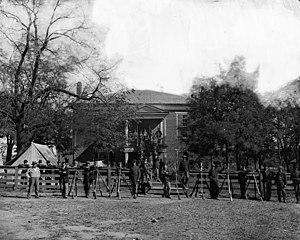
James Gwyn, né le 24 novembre 1828 à Derry et mort le 17 juillet 1906 à Yonkers, est un officier de l'armée de l'Union pendant la guerre de Sécession. Il immigre de l'Irlande en 1846, travaillant d'abord comme magasinier à Philadelphie et plus tard en tant que commis à New York. Au début de la guerre, en 1861, il s’enrôle dans l’armée, affecté comme capitaine au 23ᵉ régiment d'infanterie de Pennsylvanie. Il prend plus tard le commandement du 118ᵉ régiment d'infanterie de Pennsylvanie. Gwyn conduit ce régiment à travers plusieurs de ses 39 combats enregistrés, y compris les engagements à Seven Pines, Fredericksburg, Shepherdstown, Five Forks et Gettysburg.
La bataille d'Appomattox est la dernière bataille de la campagne d'Appomattox pour l'Armée de Virginie du Nord du général confédéré Robert E. Lee avant qu'il ne se rende au lieutenant-général Ulysses S. Grant. La signature des documents de reddition s'est produite dans le salon de la maison possédée par Wilmer McLean dans l'après-midi du 9 avril. Le 12 avril 1865, une cérémonie formelle marque la reddition de l'Armée de Virginie du Nord, avec liberté conditionnelle de ses chefs et hommes, ce qui dans les faits met fin à la guerre de Sécession, même si les combats ne cessèrent pas immédiatement sur l'ensemble du territoire américain à cette même date.